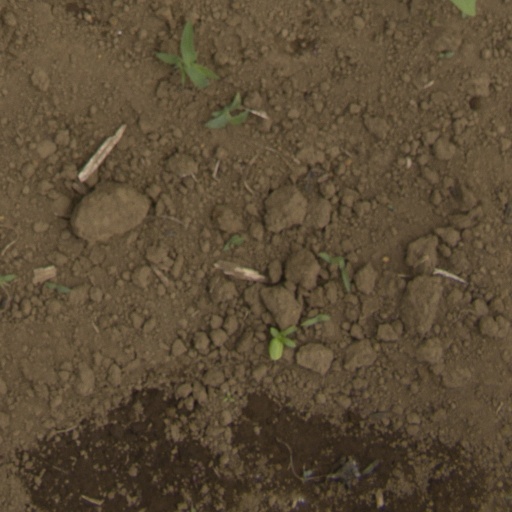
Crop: Jerusalem artichoke